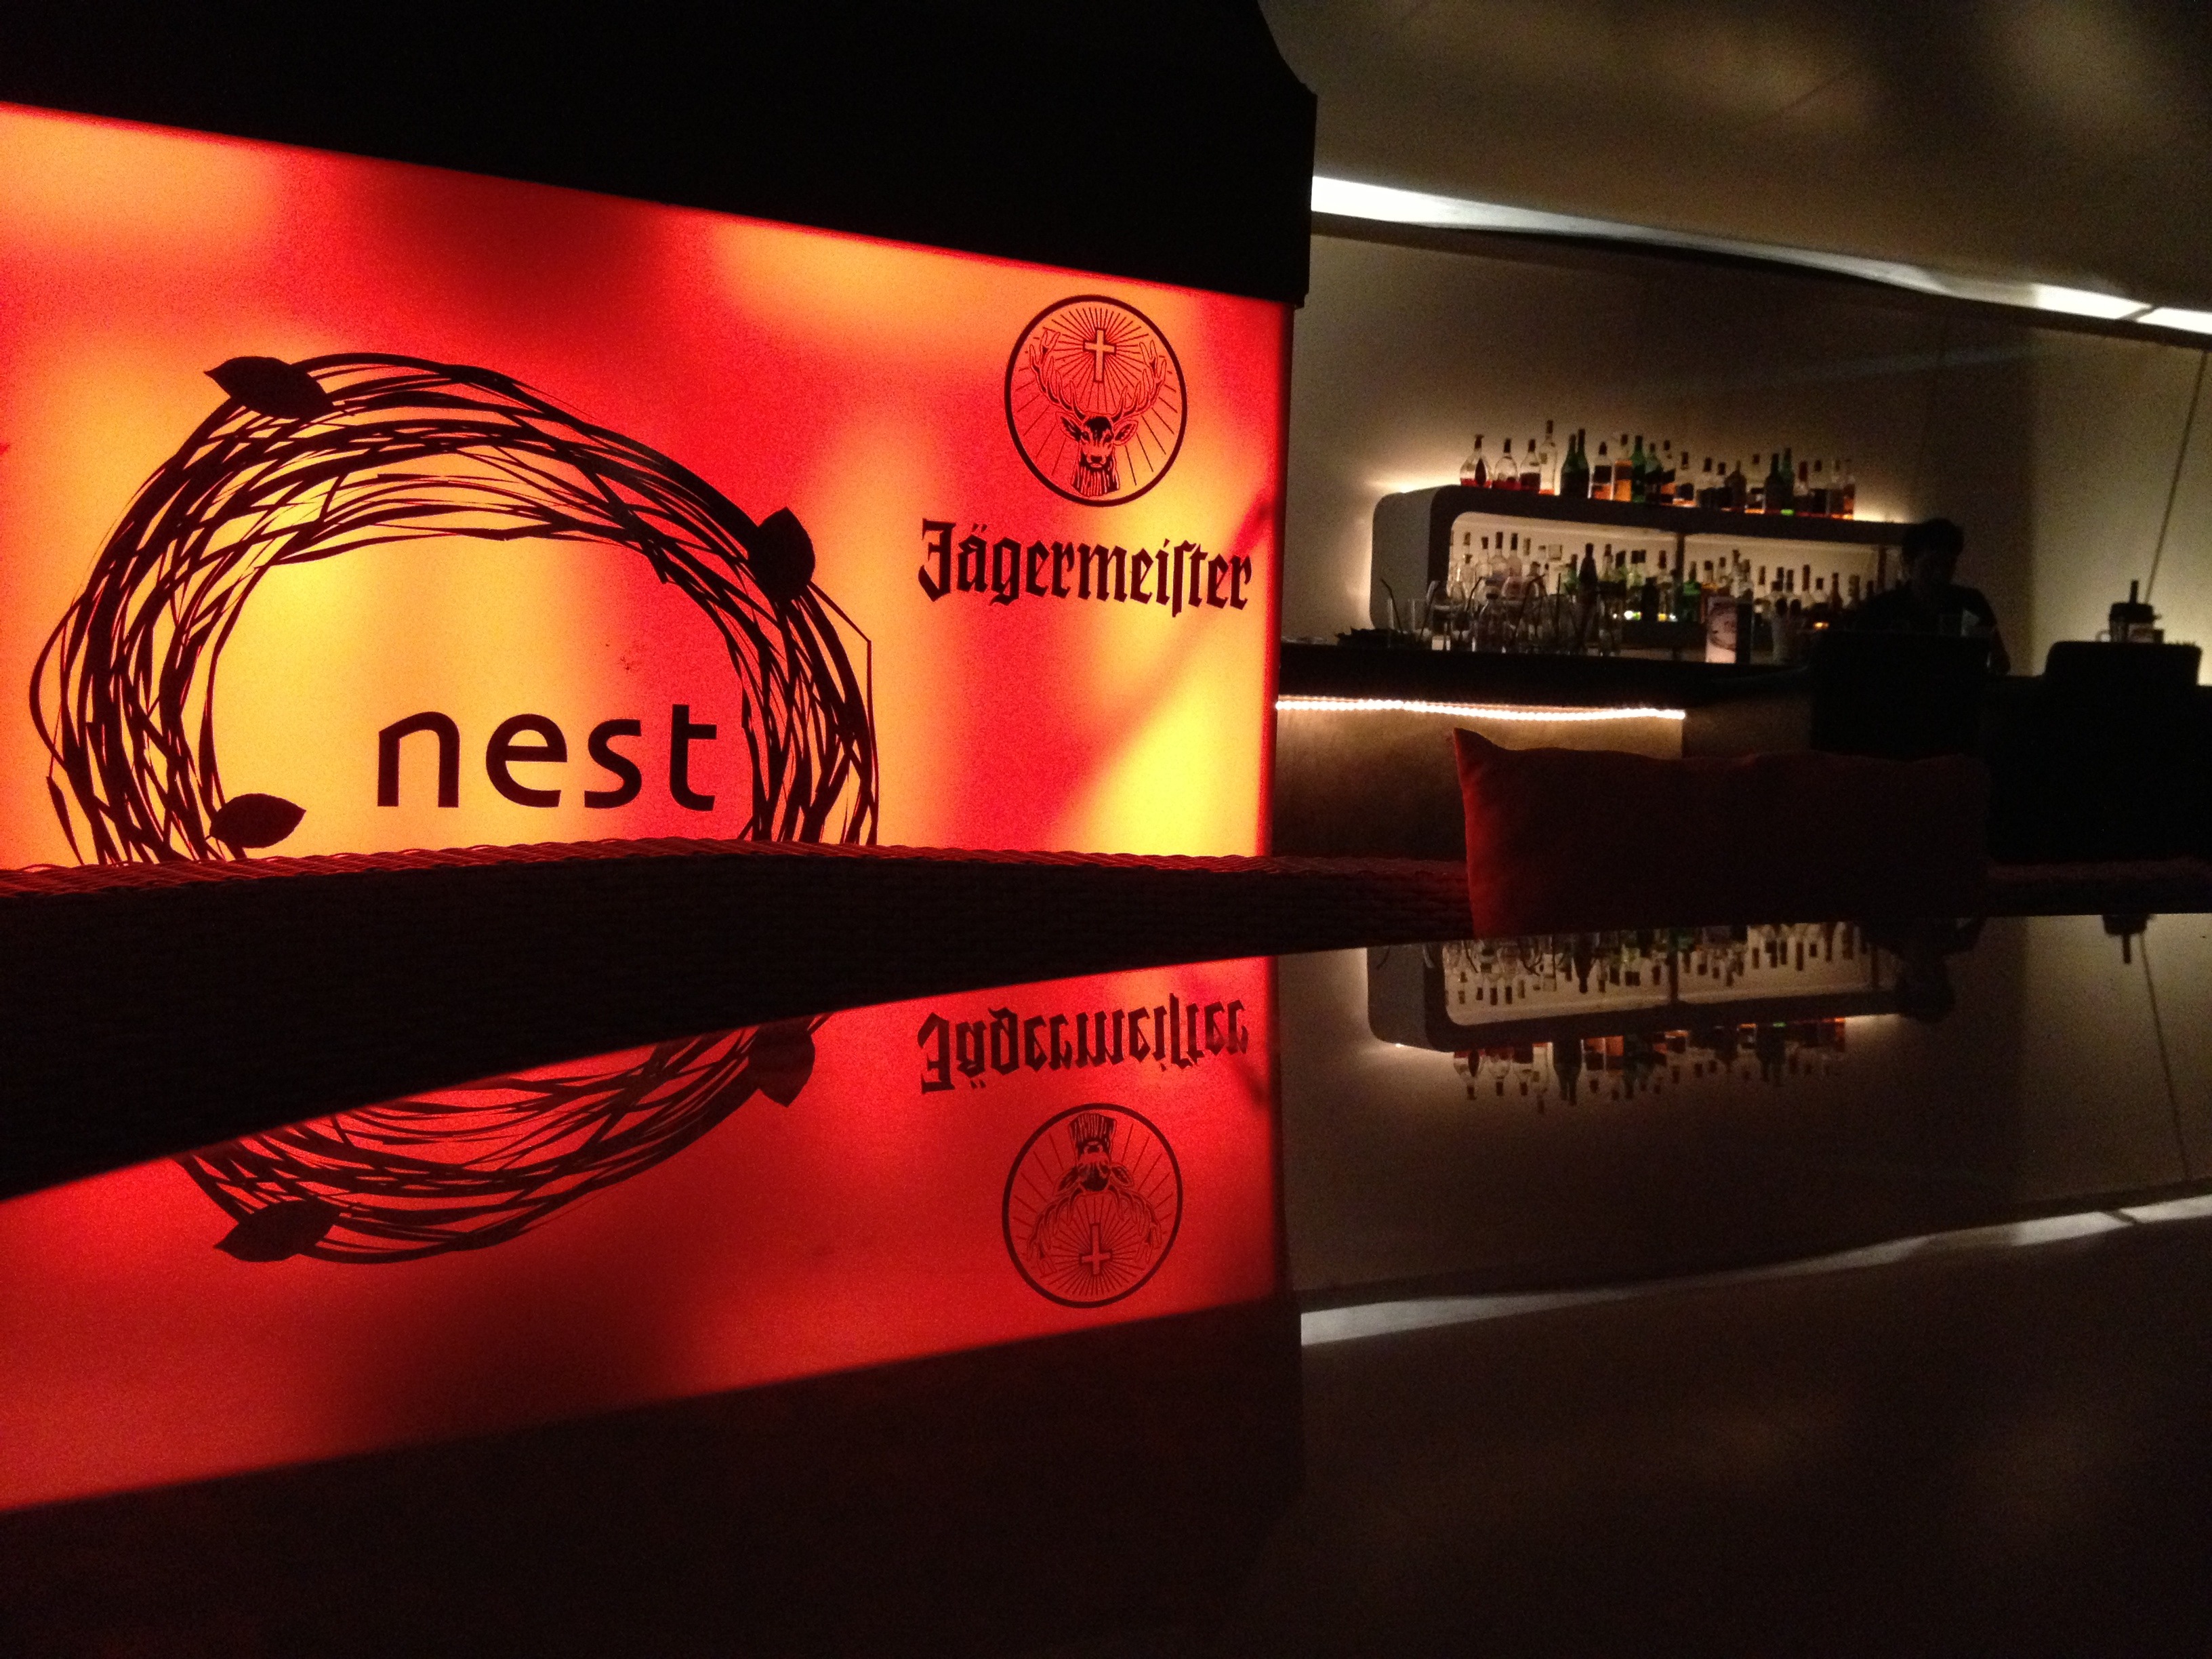
restaurant, advertising, bar, drink, club, signage, alcohol, liquor, interior design, brand, design, cocktails, display device, liquor bottles